The Lighthouse (Moore novel)

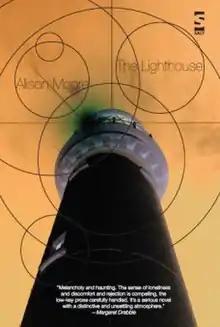

The Lighthouse is a novel by English novelist Alison Moore, published on 15 August 2012. The novel deals with a middle-aged man's memories of childhood abandonment as he embarks on a walking trip through Germany. The book was shortlisted for the 2012 Man Booker Prize on 11 September 2012.